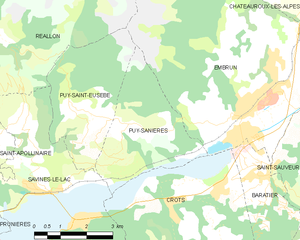
Carte des communes françaises: Puy-Sanières